2021 Egyptian Super Cup

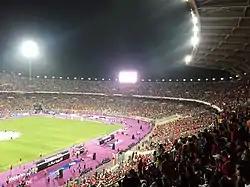
Borg El Arab Stadium during a match in the 2018 FIFA World Cup qualifiers.

The match was played at Borg El Arab Stadium in Alexandria, Egypt. It is one of the home venues for the Egyptian national team and occasionally hosts selected matches for different clubs in Egypt, including Al Ahly, Al Ittihad, Zamalek and others. It has an estimated capacity of 86,000 and is considered one of the most important sporting facilities in Egypt. It is the largest stadium in Egypt by seating capacity and the second largest stadium in Africa, after South Africa's FNB Stadium.